Operation Cobra

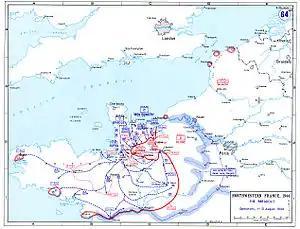
Map showing the breakout from the Normandy beachhead

At noon on 1 August, the U.S. Third Army was activated under the command of Lieutenant General George S. Patton. Lieutenant General Courtney Hodges assumed command of the First Army and Bradley was promoted to the overall command of both armies, named the U.S. 12th Army Group. Patton wrote a poem containing the words,